Christ's Sanctified Holy Church

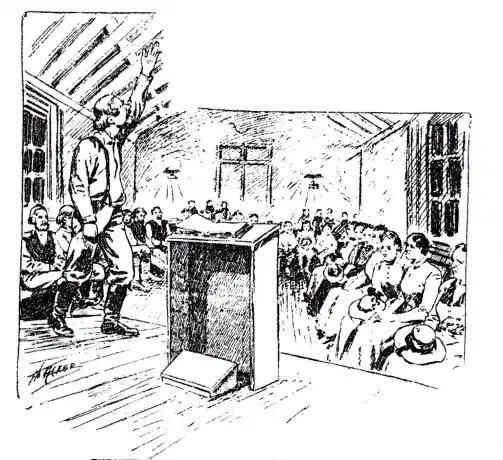

Even amid the persecution, many recognized the sincerity. In the summer of 1894, a writer from the New York Recorder heard about the group that was preaching that a person could live a life free from sin and be holy. The writer was convinced they were "perfectly sincere": "Every face bore the stamp of perfect contentment with a full-souled peace and spiritual happiness that shined in their faces".